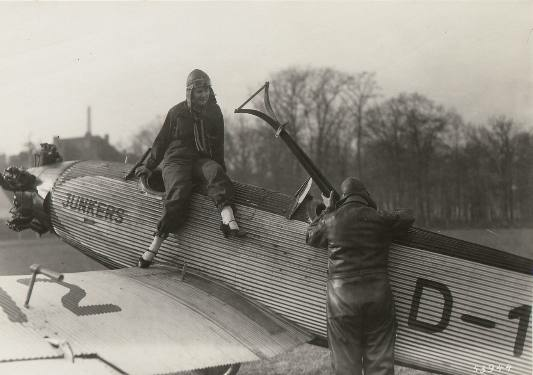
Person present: No